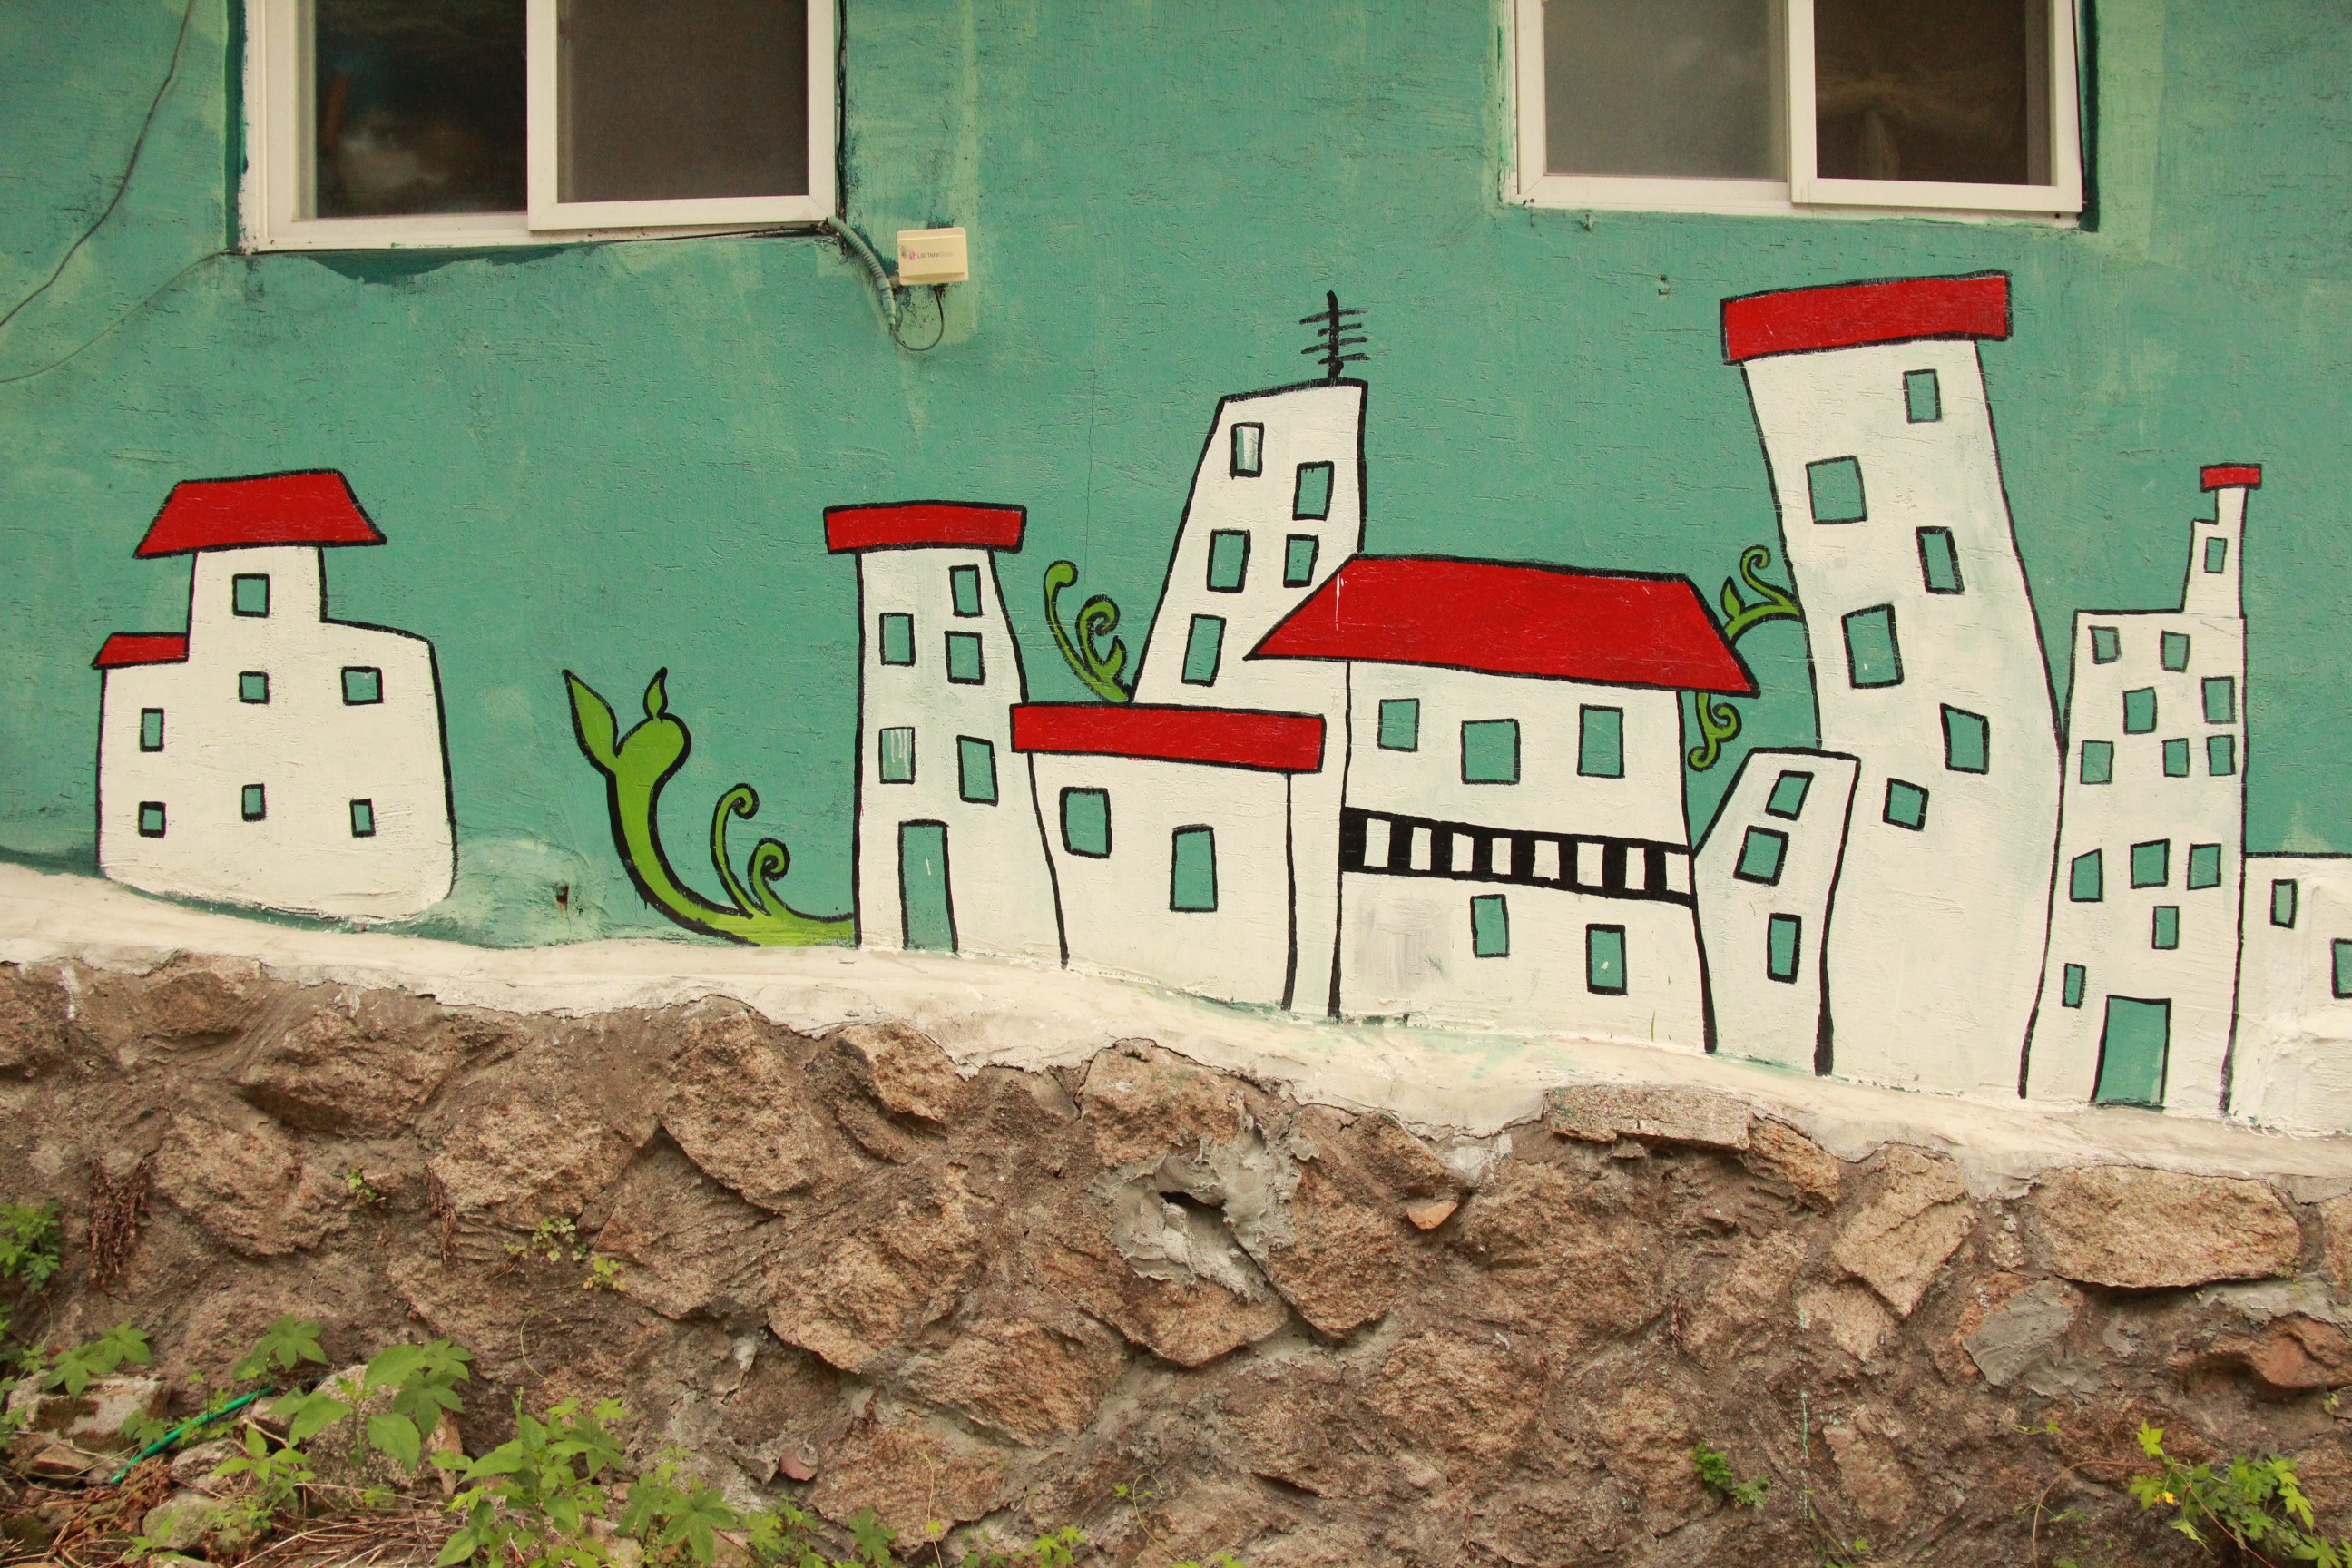
wall, village, graffiti, art, figure, mural, urban area, ant town